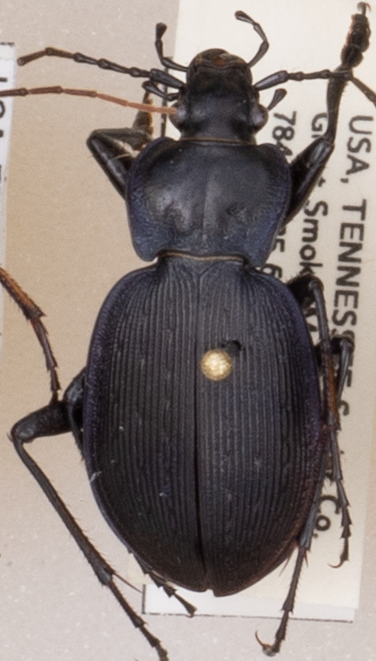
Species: Carabus goryi
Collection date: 2018-07-24
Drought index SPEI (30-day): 1.45
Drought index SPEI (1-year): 0.54
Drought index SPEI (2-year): -0.17